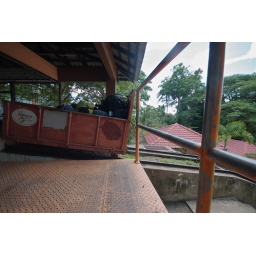
Jerantut to Kuala Tahan via Kuala Tembling by bus and boat